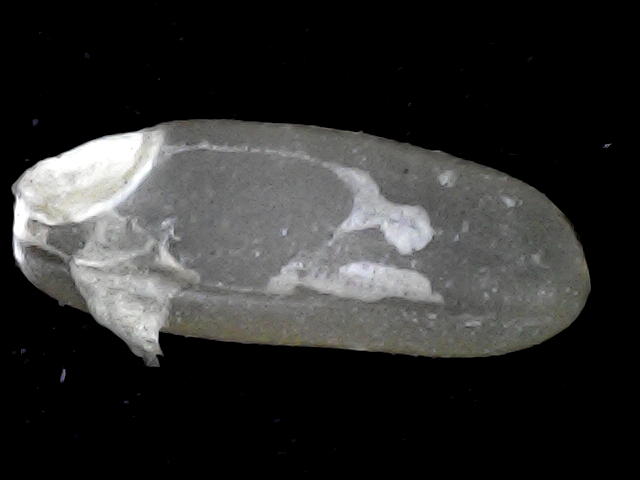
Rice variety: BD72